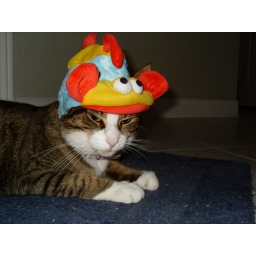
Misha in a fish hat